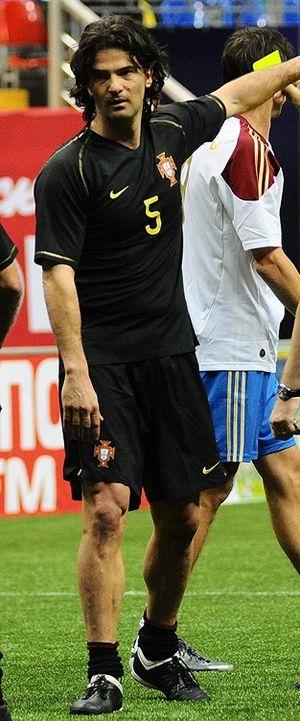
Le Portugal, en forme longue la République portugaise, en portugais : República Portuguesa, est un pays d'Europe du Sud, membre de l'Union européenne, situé dans l'Ouest de la péninsule Ibérique. Délimité au nord et à l'est par l'Espagne puis au sud et à l'ouest par l'océan Atlantique, il est le pays le plus occidental de l'Europe continentale. Il comprend également les archipels des Açores et de Madère, deux régions autonomes situées dans le nord de l'océan Atlantique, pour une superficie totale de 92 090 km². Membre fondateur de l'OTAN, le Portugal est étroitement lié politiquement et militairement avec l'ensemble des autres pays occidentaux. Il est également membre de l’OCDE, de l'ONU, du conseil de l'Europe et de l’espace Schengen et est l'un des pays fondateurs de la zone euro. Le Portugal entretient en outre d'importantes relations avec l'Espagne et la France, l'Allemagne, le Royaume-Uni et l'Italie, qui sont ses cinq plus importants partenaires commerciaux.
Fernando Manuel da Silva Couto, décoré de l'Ordre de l'Infant Dom Henrique, est un footballeur international portugais, né le 2 août 1969 à Espinho au Portugal.